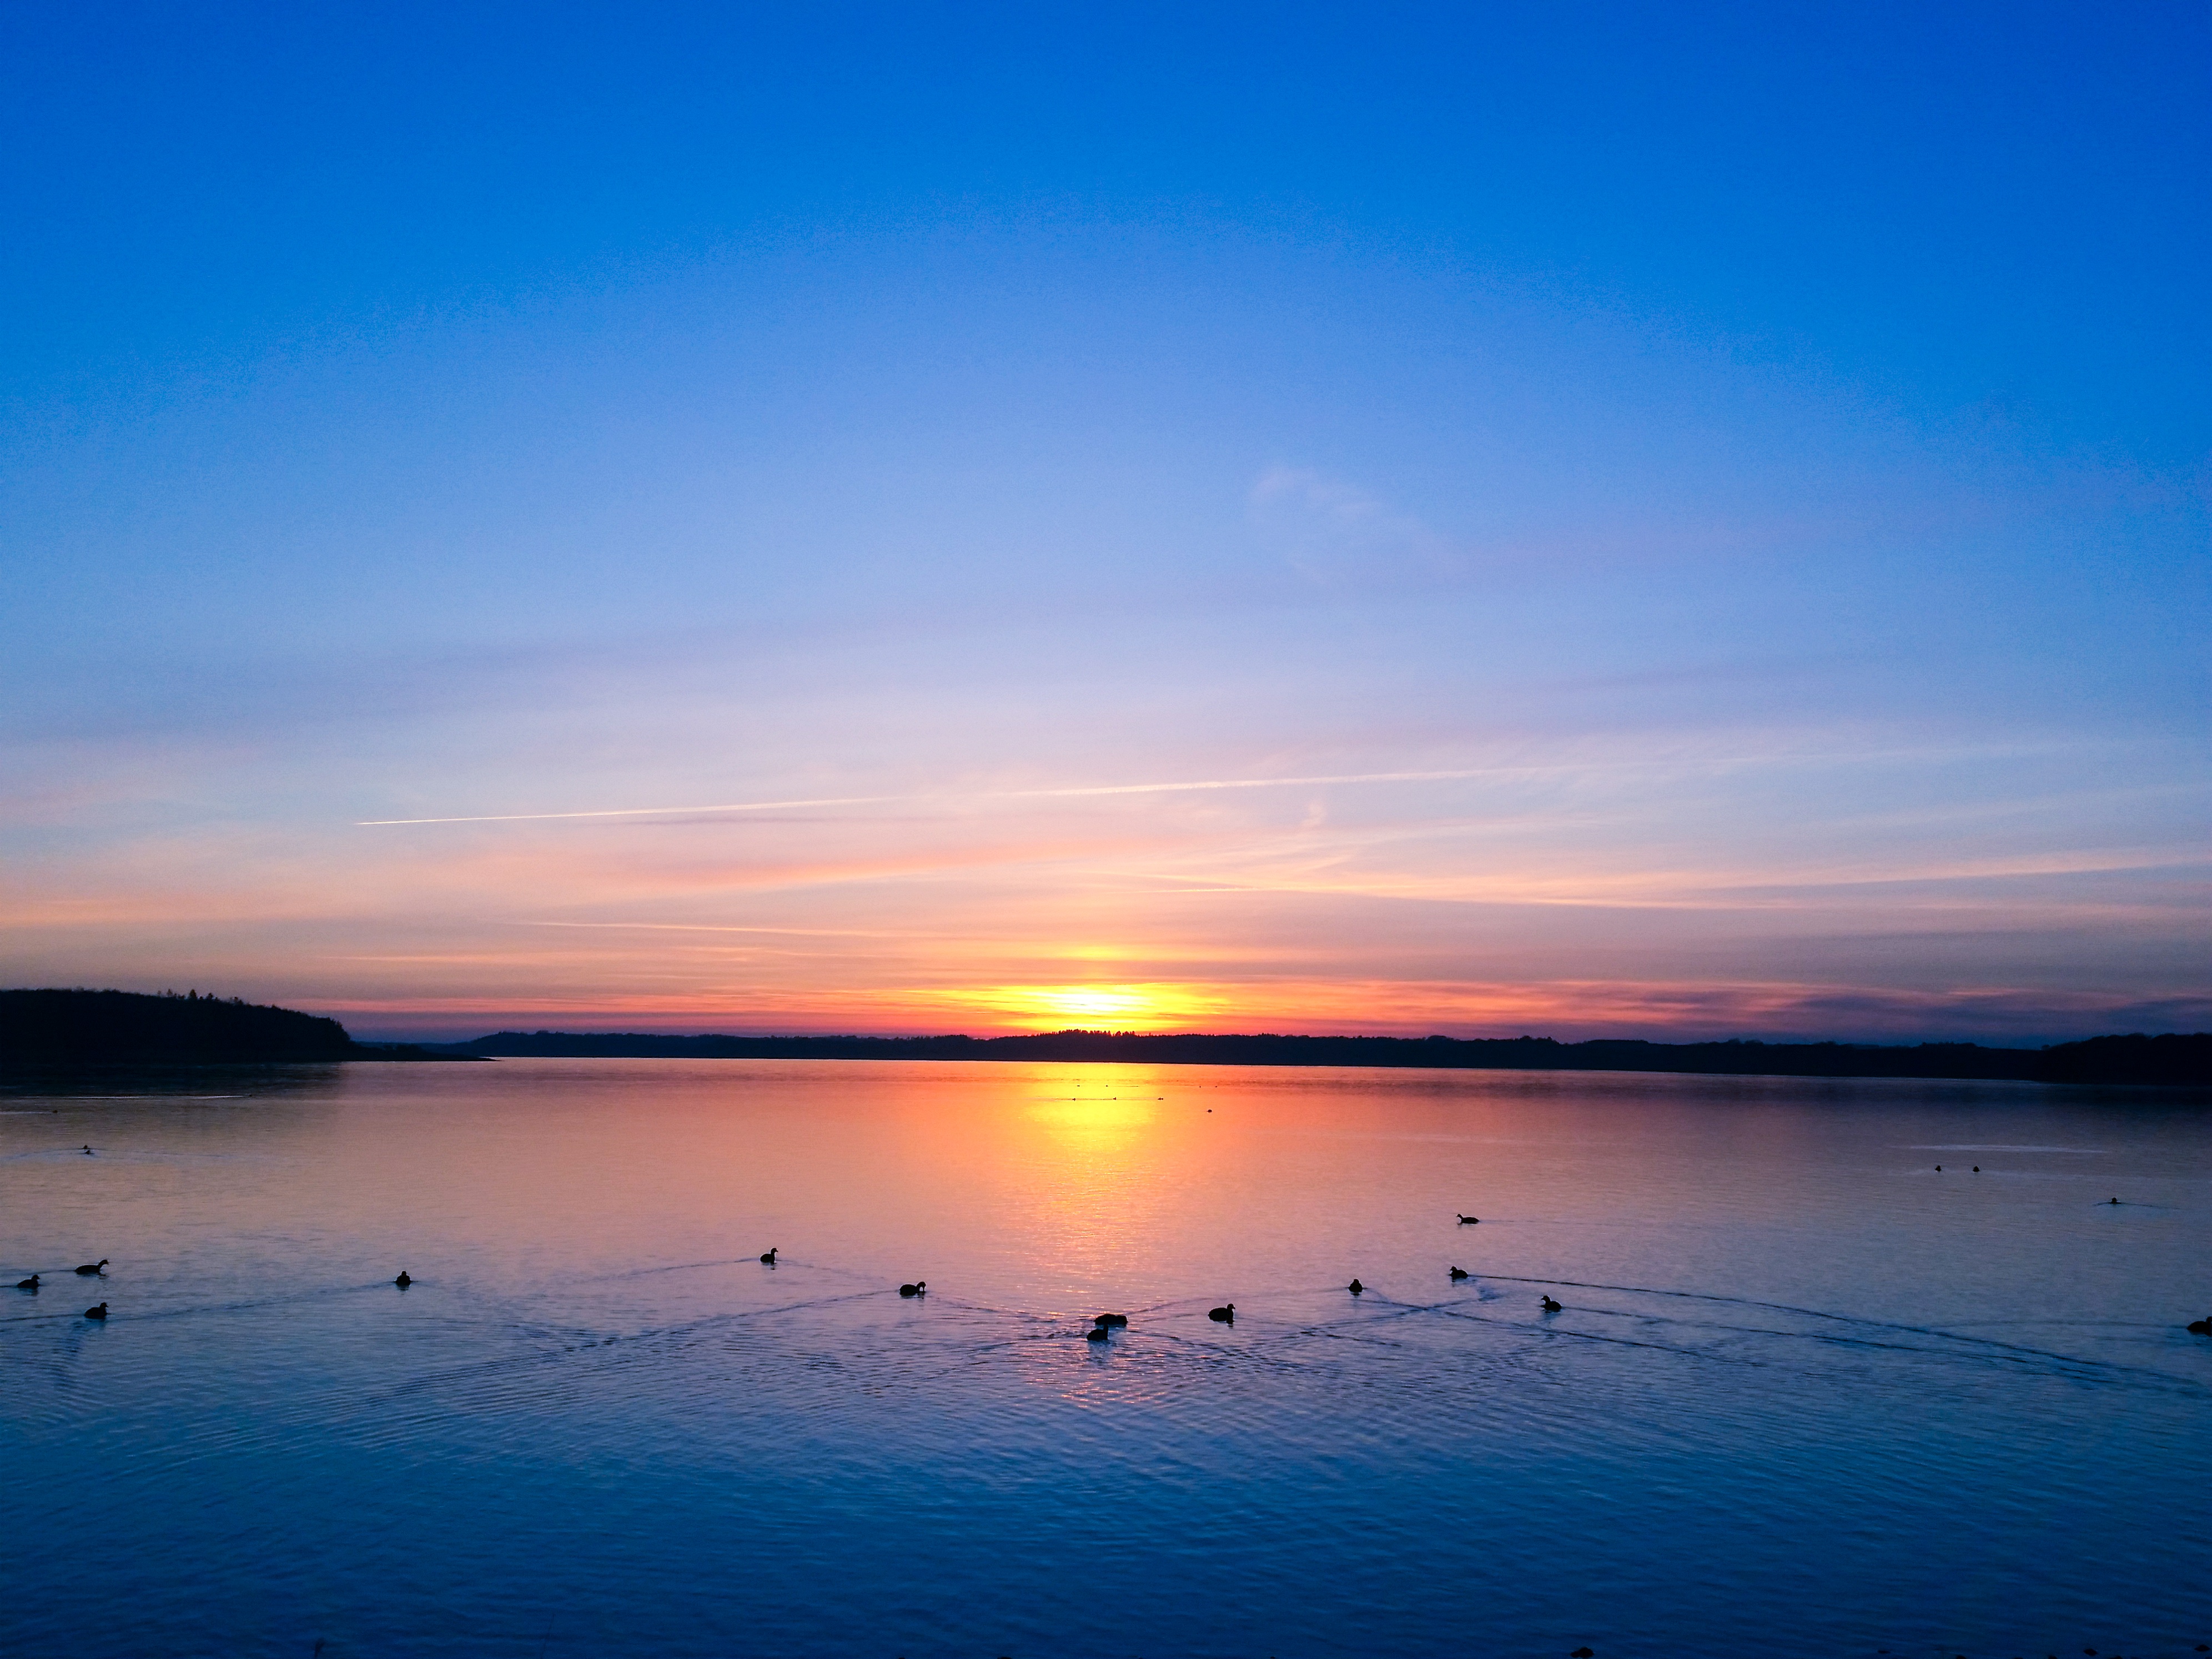
sea, coast, ocean, horizon, cloud, sky, sun, sunrise, sunset, sunlight, morning, lake, dawn, dusk, evening, reflection, bay, body of water, loch, afterglow